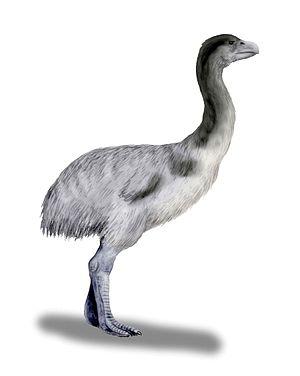
Genyornis est un genre éteint d'oiseau inapte au vol de la famille également éteinte des Dromornithidae. Il est connu par une seule espèce, Genyornis newtoni.